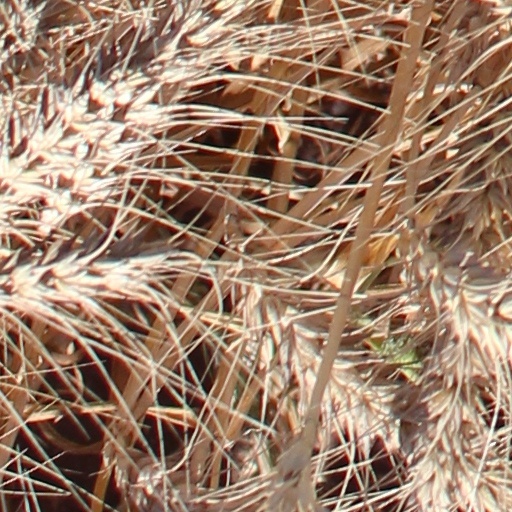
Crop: wheat